Prime Cut

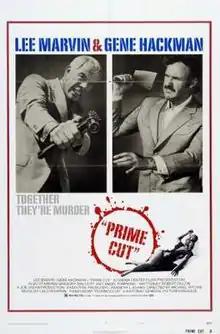
Theatrical release poster by Tom Jung

Prime Cut is a 1972 American action thriller crime film produced by Joe Wizan, directed by Michael Ritchie from a screenplay written by Robert Dillon, and starring Lee Marvin as Nick Devlin, a mob enforcer from the Chicago Irish Mob sent to Kansas to collect a debt from a meatpacker boss played by Gene Hackman. The picture co-stars Sissy Spacek in her first credited on-screen role as Poppy, a young orphan being sold into prostitution as well as Angel Tompkins and Eddie Egan. The film was